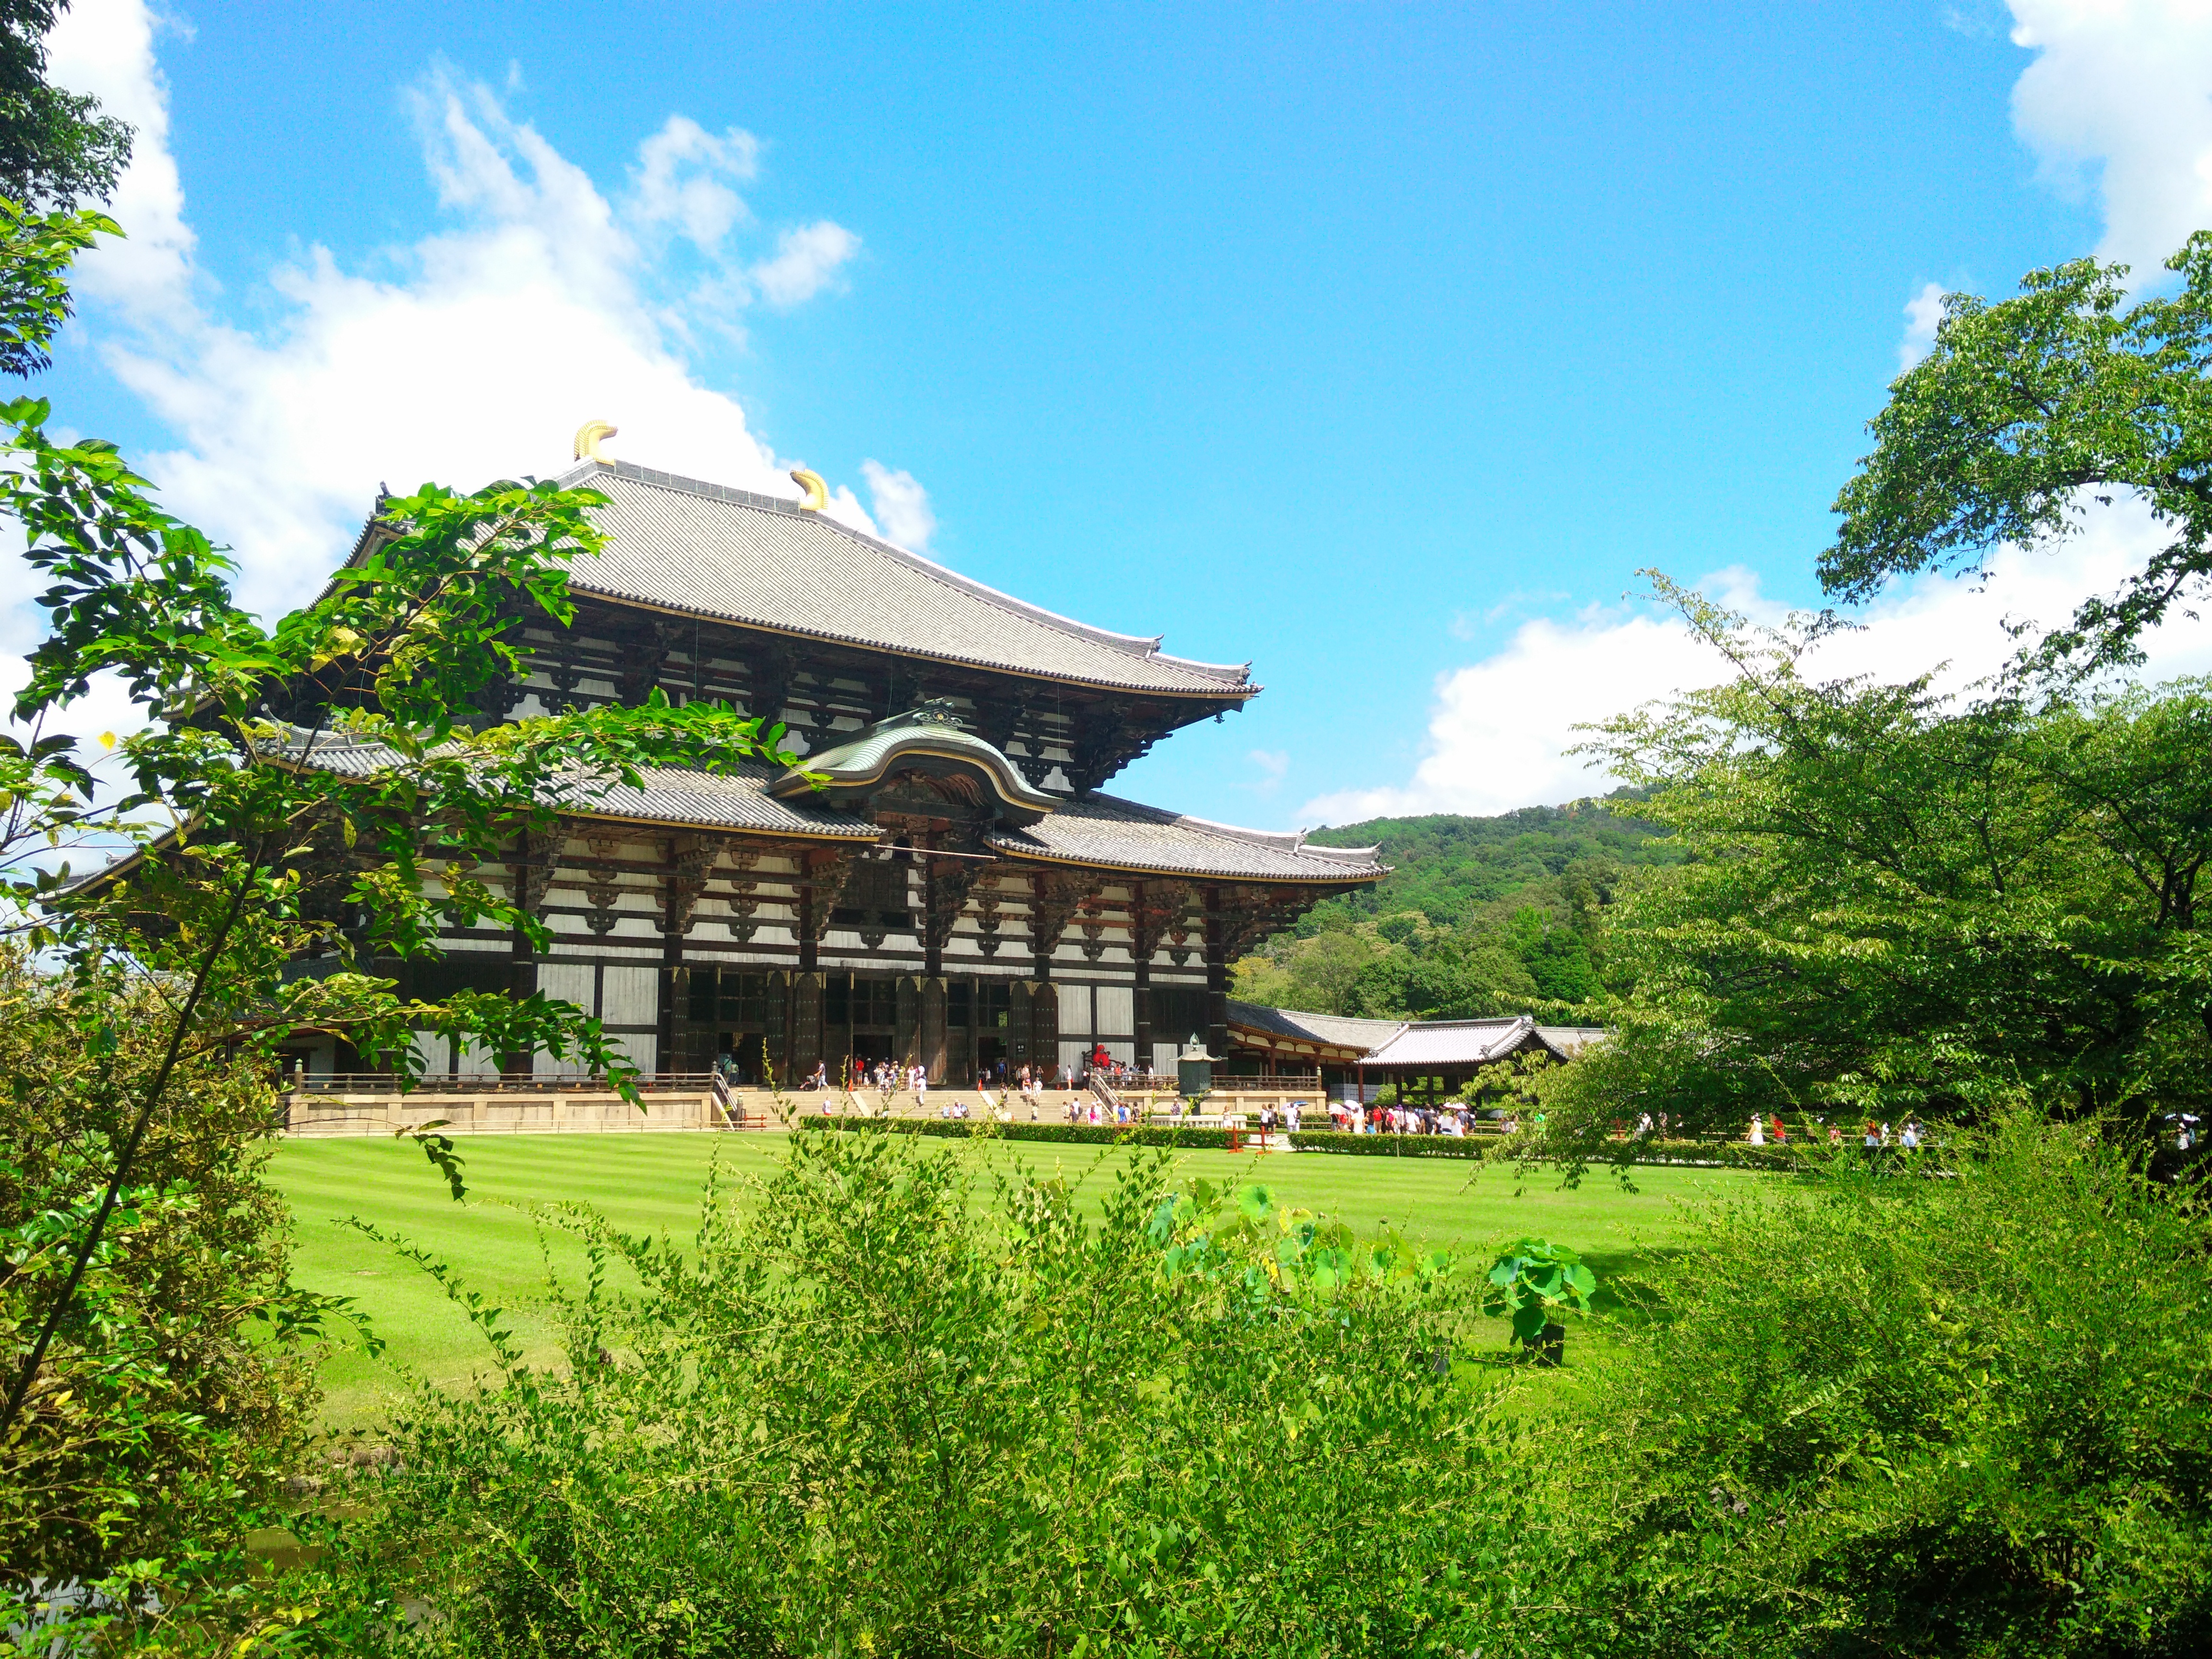
lawn, mansion, house, building, garden, japan, place of worship, temple, resort, plantation, botanical garden, estate, the scenery, rural area, temple of the golden pavilion